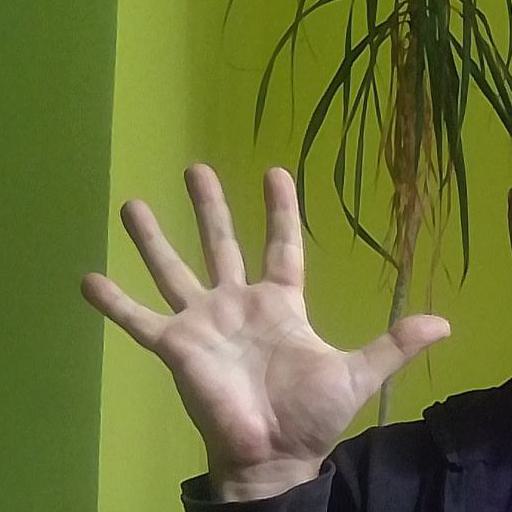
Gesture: palm